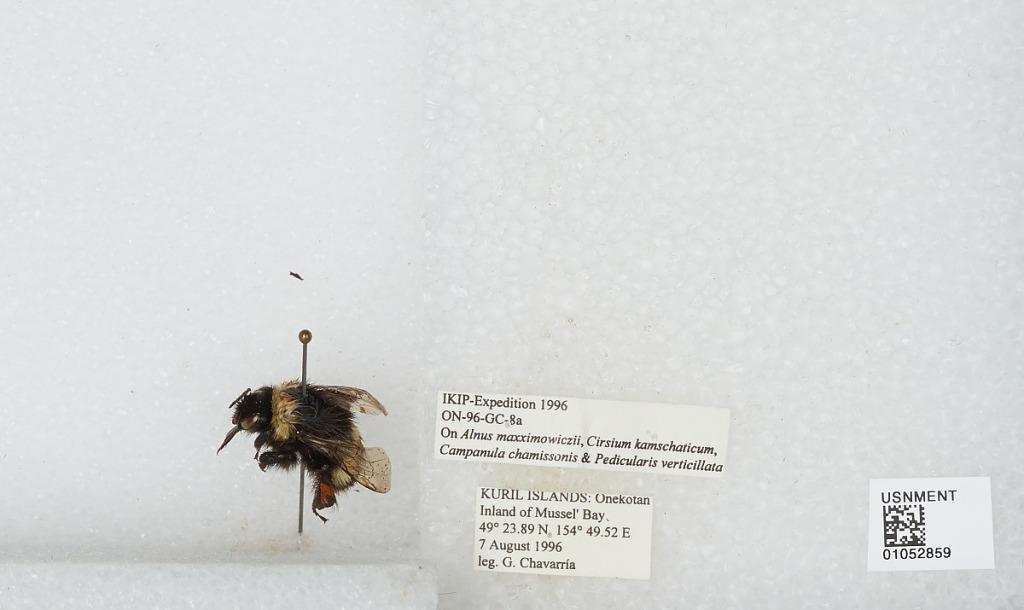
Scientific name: Bombus sp.
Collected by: G. Chavarria
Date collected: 1996-8-7
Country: Russia
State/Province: Sakhalin
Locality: Kuril Islands, Onekotan Island, inland of Mussel' Bay
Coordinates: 49.3981, 154.825